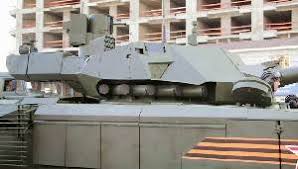
Label: BMP